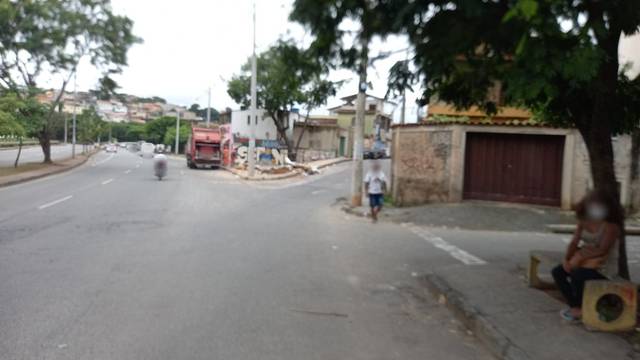
Region: Brazil
Coordinates: -19.905, -43.895